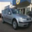
Label: automobile